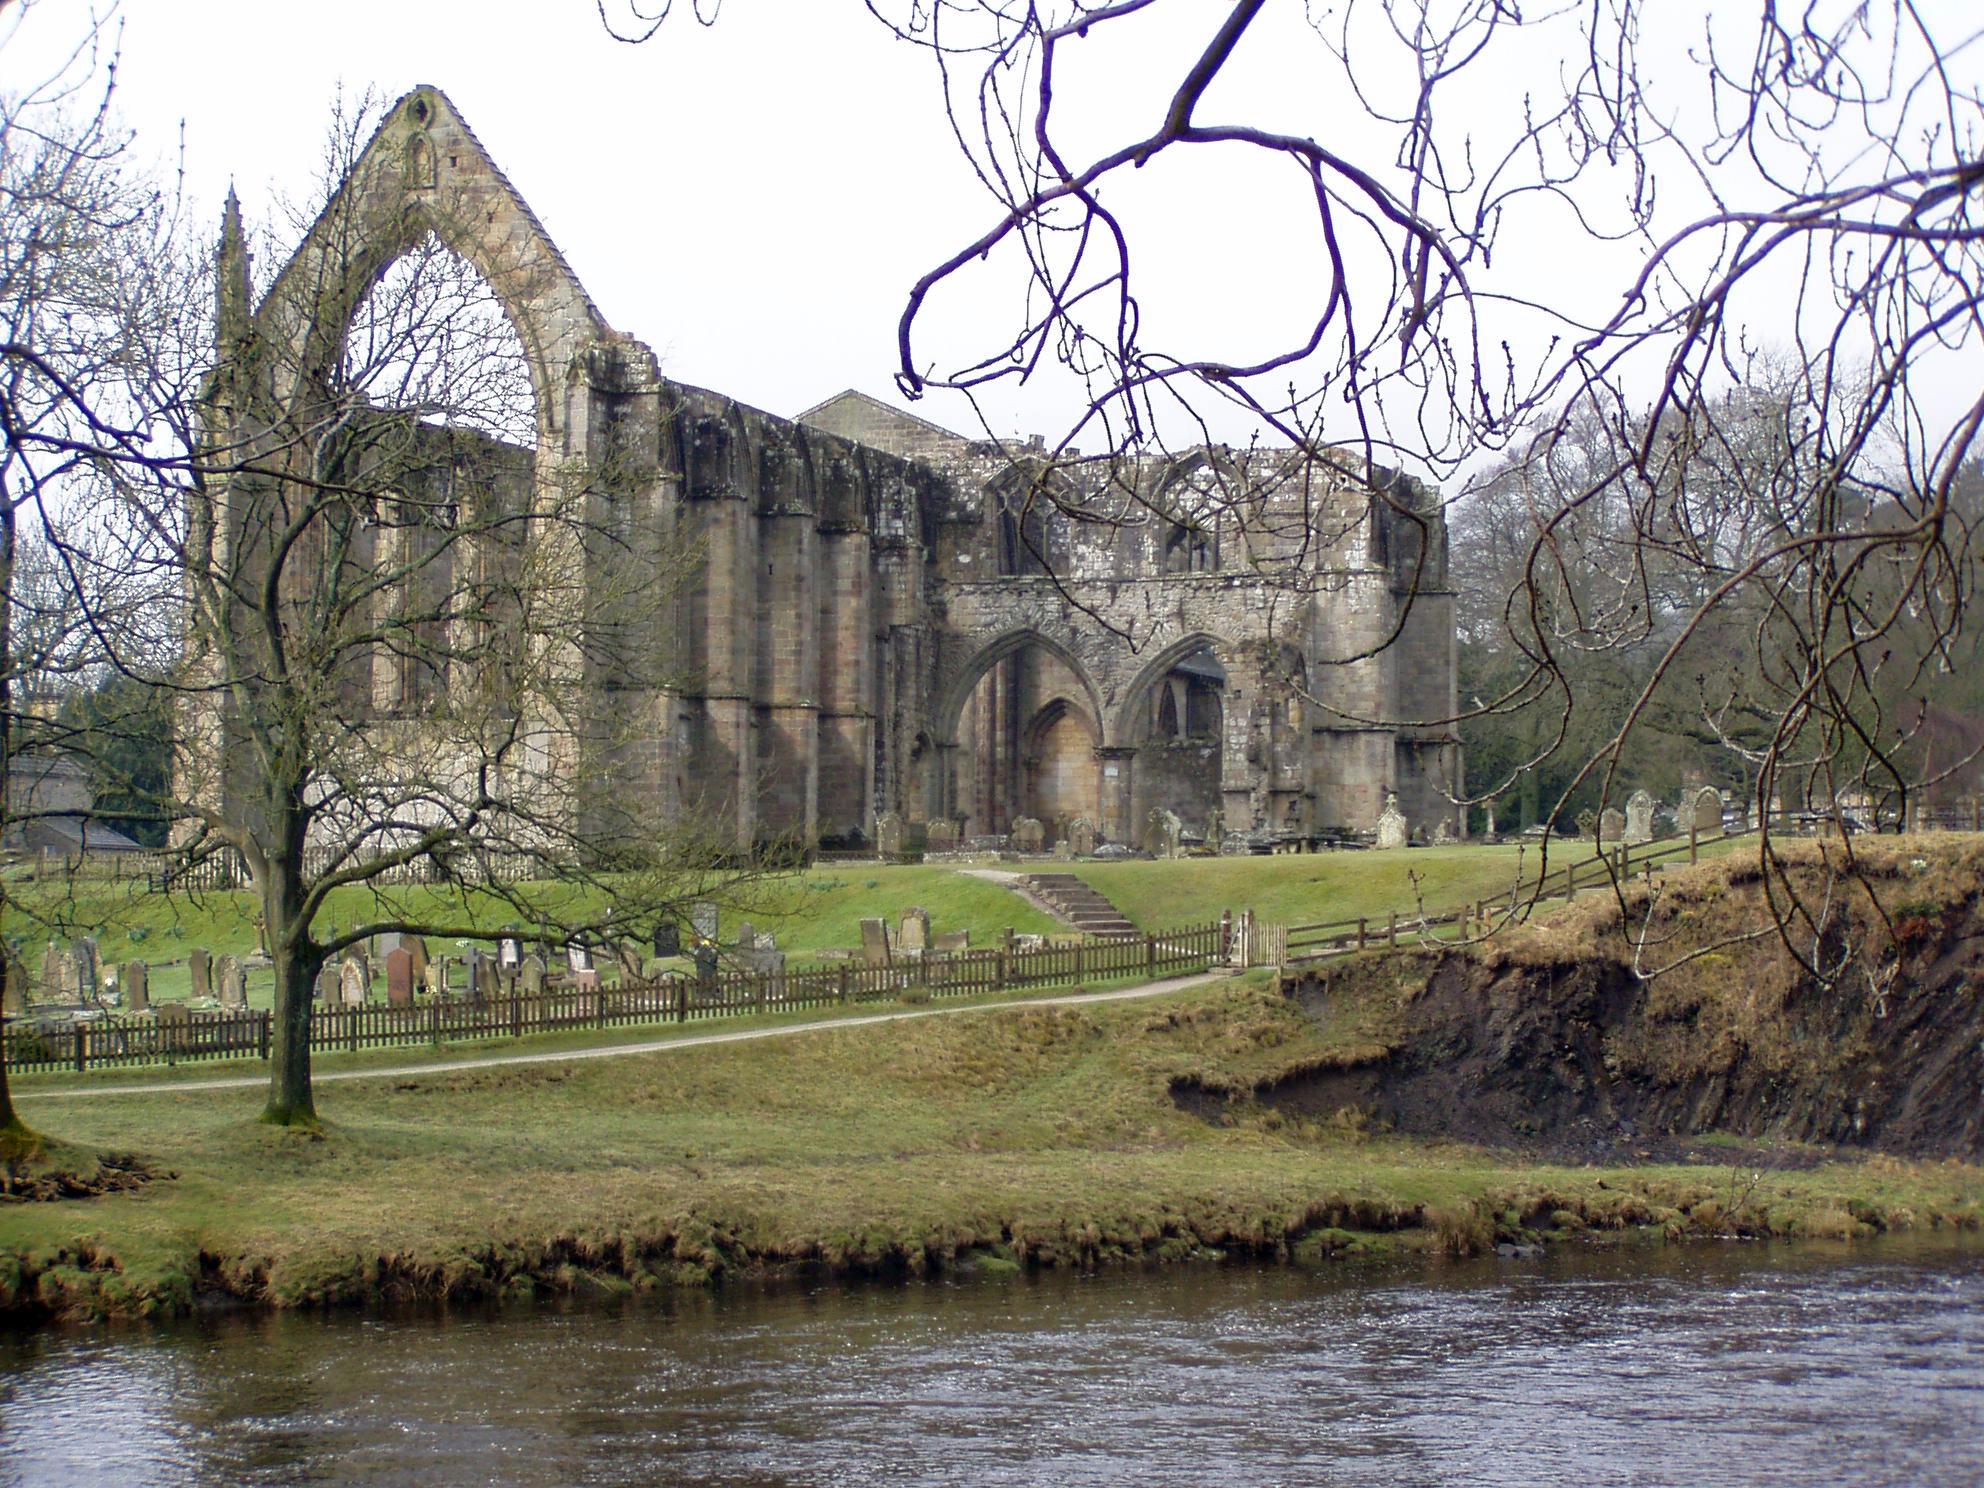
bridge, building, river, church, ruin, waterway, gothic, destroyed, england, yorkshire, ruins, monastery, gloomy, nave, abbey, estate, historically, middle ages, moat, remains of a wall